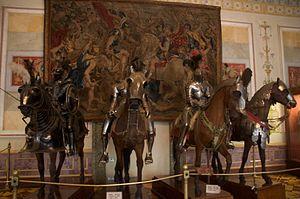
Le destrier est un cheval de guerre ou de tournois, associé aux chevaliers du Moyen Âge, en Europe occidentale. Entraîné à porter son cavalier en armure et ses équipements en situation de conflit, rompu à la charge au galop lors de jeux militaires, il est le plus coûteux et le plus réputé des chevaux de l'époque. Son utilisation en tournoi remonte peut-être à la fin du XIᵉ siècle. Au combat, il se généralise au milieu du XIIᵉ siècle. Il joue un grand rôle sur les champs de bataille occidentaux jusqu'à l'arrivée de la poudre à canon à la fin du XIVᵉ siècle, dont l'emploi met définitivement fin à la suprématie militaire de la chevalerie au début du XVIᵉ siècle. La pratique des tournois continue jusqu'au début du XVIIᵉ siècle, puis le dressage classique s'impose parmi la noblesse. Les destriers disparaissent des registres, remplacés par des chevaux baroques.